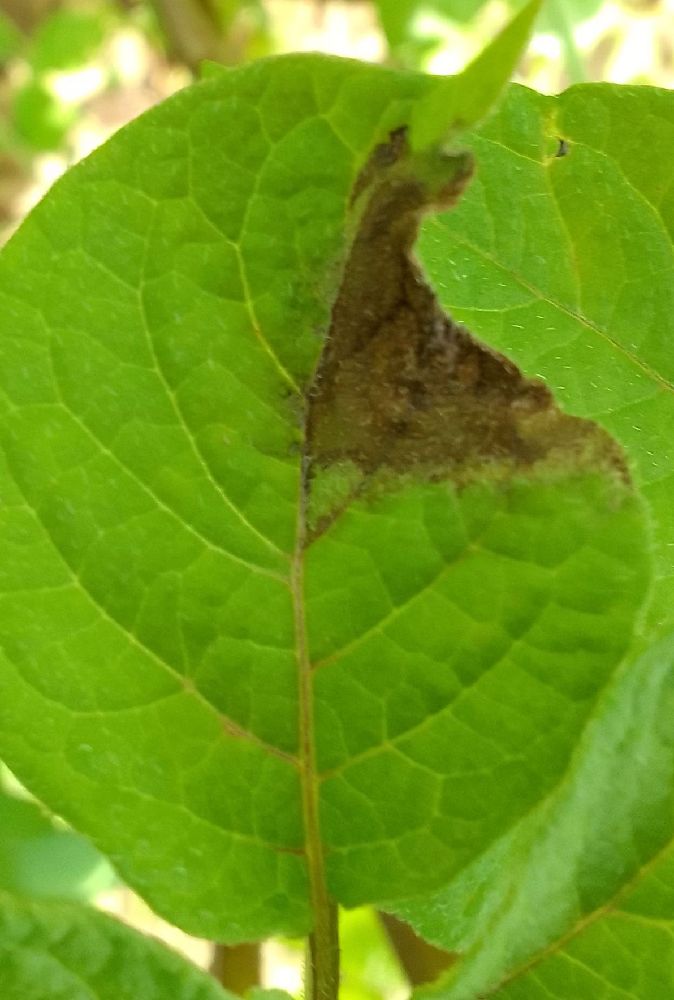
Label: Late blight